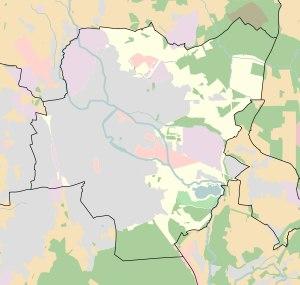
Bourg-en-Bresse est une commune française, préfecture du département de l'Ain en région Auvergne-Rhône-Alpes.